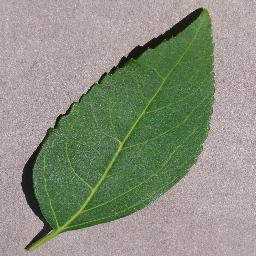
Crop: cherry
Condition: (including_sour)_healthy